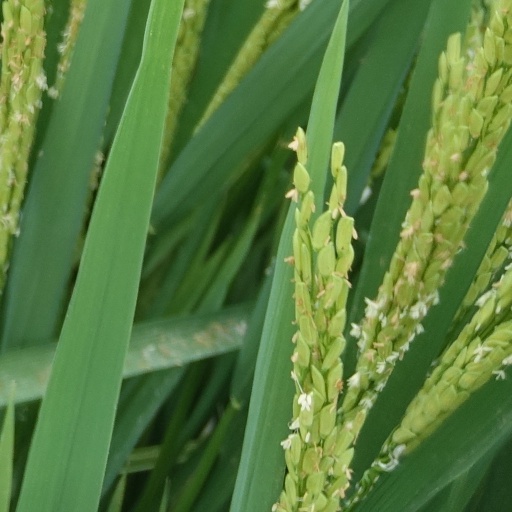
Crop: rice